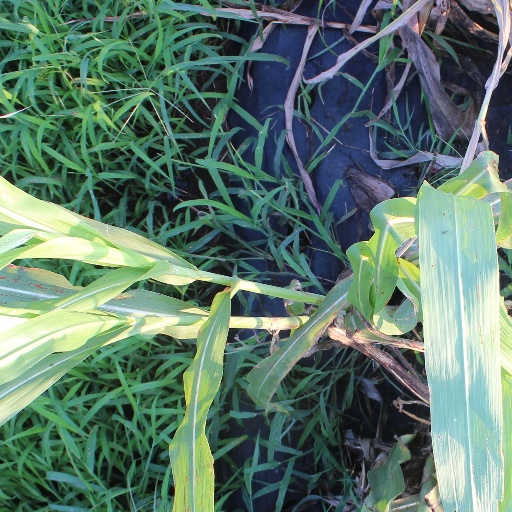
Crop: sorghum